Jericho Governorate

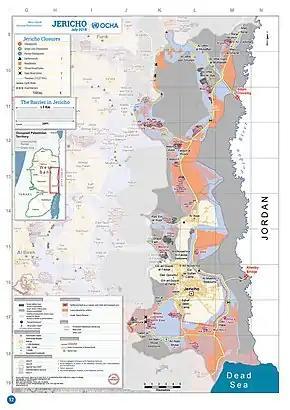

The Jericho Governorate is one of 16 Governorates of Palestine. Its capital is Jericho. The governorate is located along the eastern areas of the West Bank, along the northern Dead Sea and southern Jordan River valley bordering Jordan. It spans west to the mountains east of Ramallah and the eastern slopes of Jerusalem, including the northern reaches of the Judaean Desert. The population of the Jericho Governorate is estimated to be 50,002, including 13,334 Palestinian refugees in the governorate's camps.